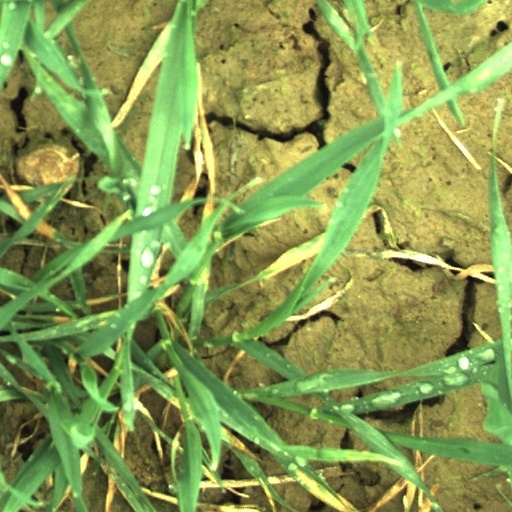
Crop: wheat